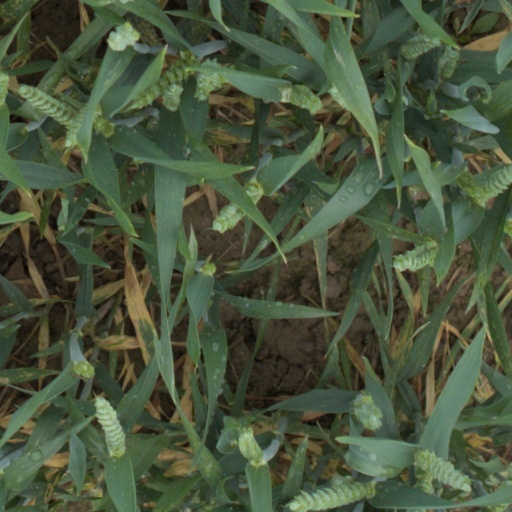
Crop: wheat